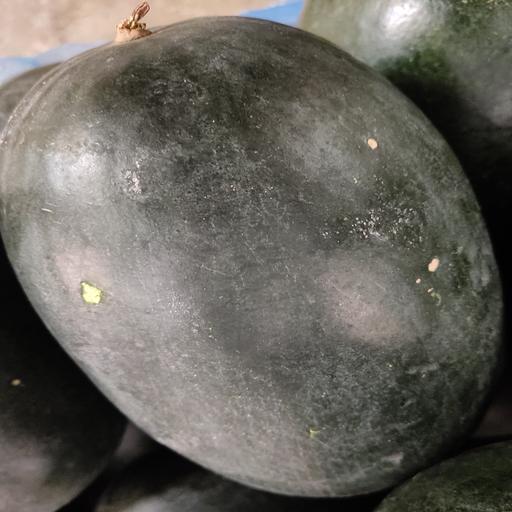
Crop type: Watermelon